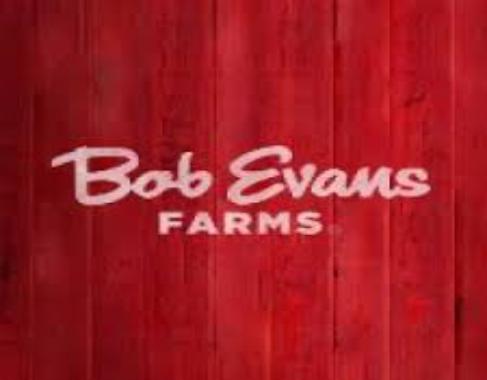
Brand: Bob Evans Restaurants
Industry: Clothes